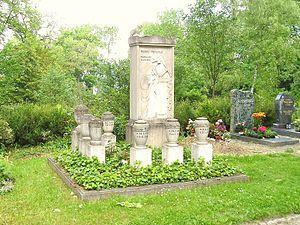
Richard Mühlfeld fut le clarinettiste allemand le plus connu et le plus accompli de son époque. Il se produisit d’abord comme violoniste.